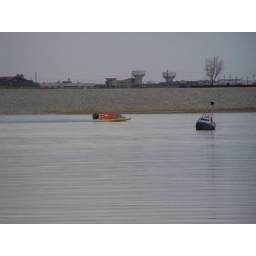
boat in the water 002